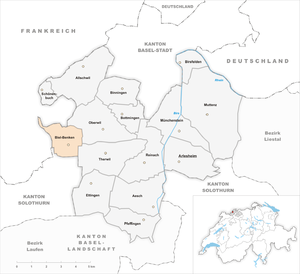
Biel-Benken est une commune suisse du canton de Bâle-Campagne, située dans le district d'Arlesheim.